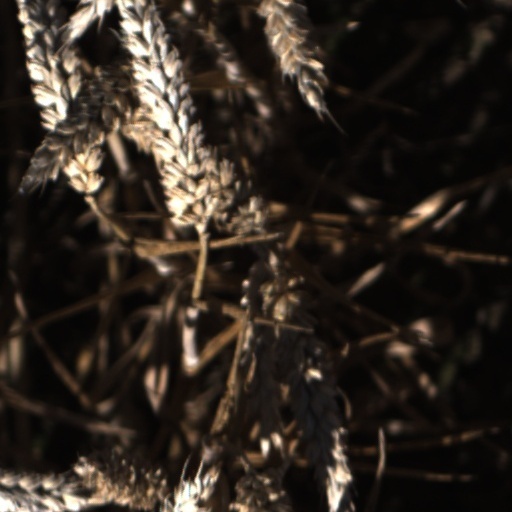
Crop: wheat